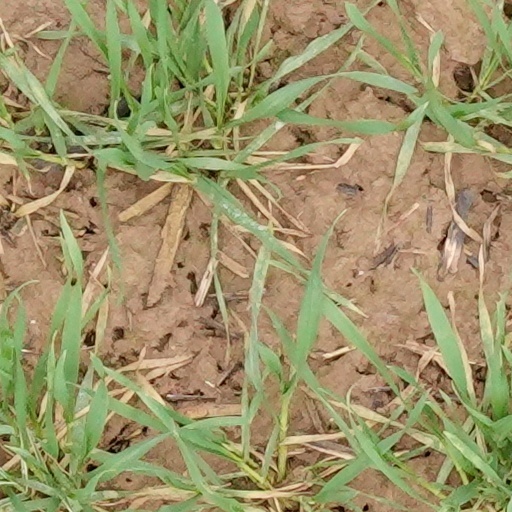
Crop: wheat